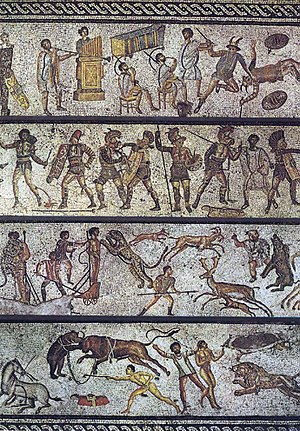
Romerriget / Samfund / Offentlig underholdning, amfiteatre og stridsvognsløb
Mosaik fra en spisestue fra nutidens Libyen, som viser en række arenascener. Fra toppen nedad; musikere spiller en romersk tuba, et vandrørs-orgel og to horn; seks par af gladiatorer med to dommere; fire krigere som kæmper mod dyr; og tre fanger dømt til dyrene.[149]
Romerriget var et af de største imperier i historien med magt i både Europa, Nordafrika og Mellemøsten. Selv om dets geografiske udbredelse stort set var fastlagt under den romerske republik, anføres det ofte, at det grundlagdes af Julius Cæsar, som i en tid med borgerkrige og politisk ustabilitet blev udnævnt til livsvarig diktator og myrdedes i 44 f.Kr. Derefter vandt Cæsars adoptivsøn, Octavian, kampen om at blive hans efterfølger ved at slå Marcus Antonius og Cleopatra i Søslaget ved Actium i 31 f.Kr. i Egypten. Senatet gav ham den overordnede magt og den nye titel Augustus i 27 f.Kr.. Det var republikkens undergang.